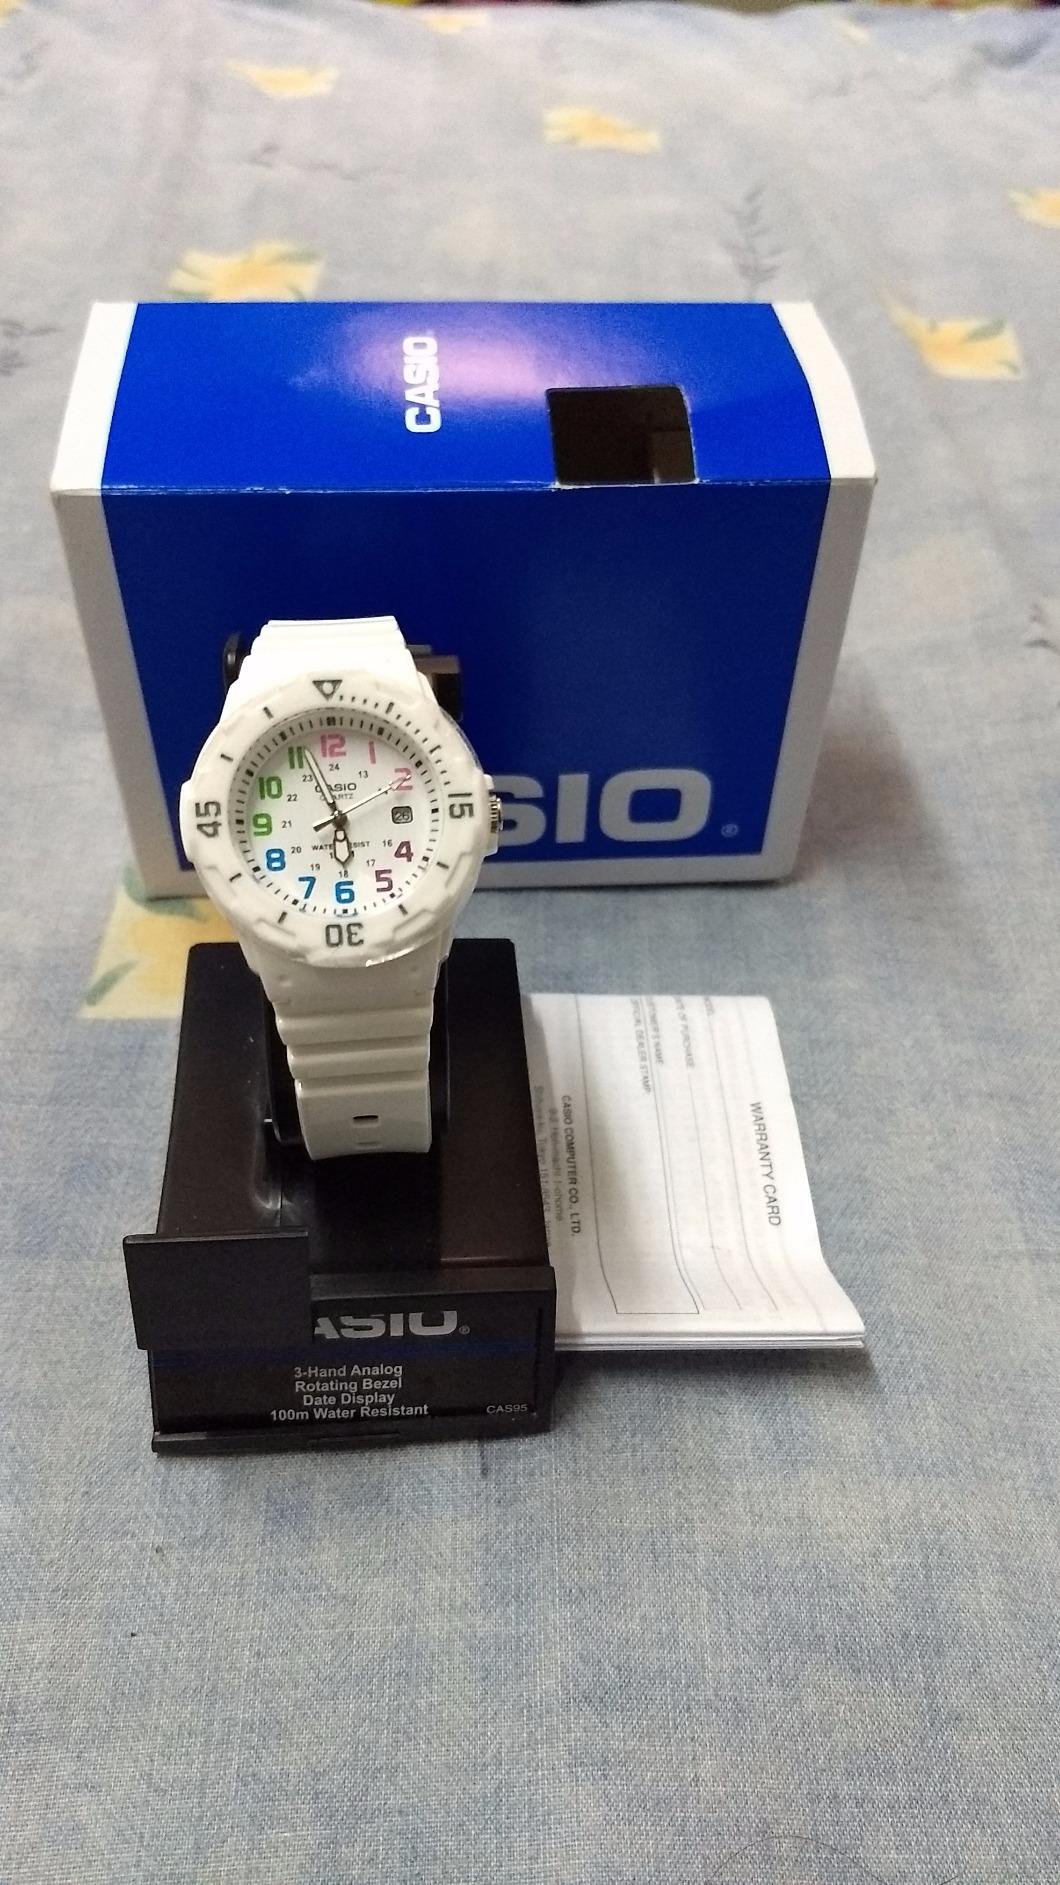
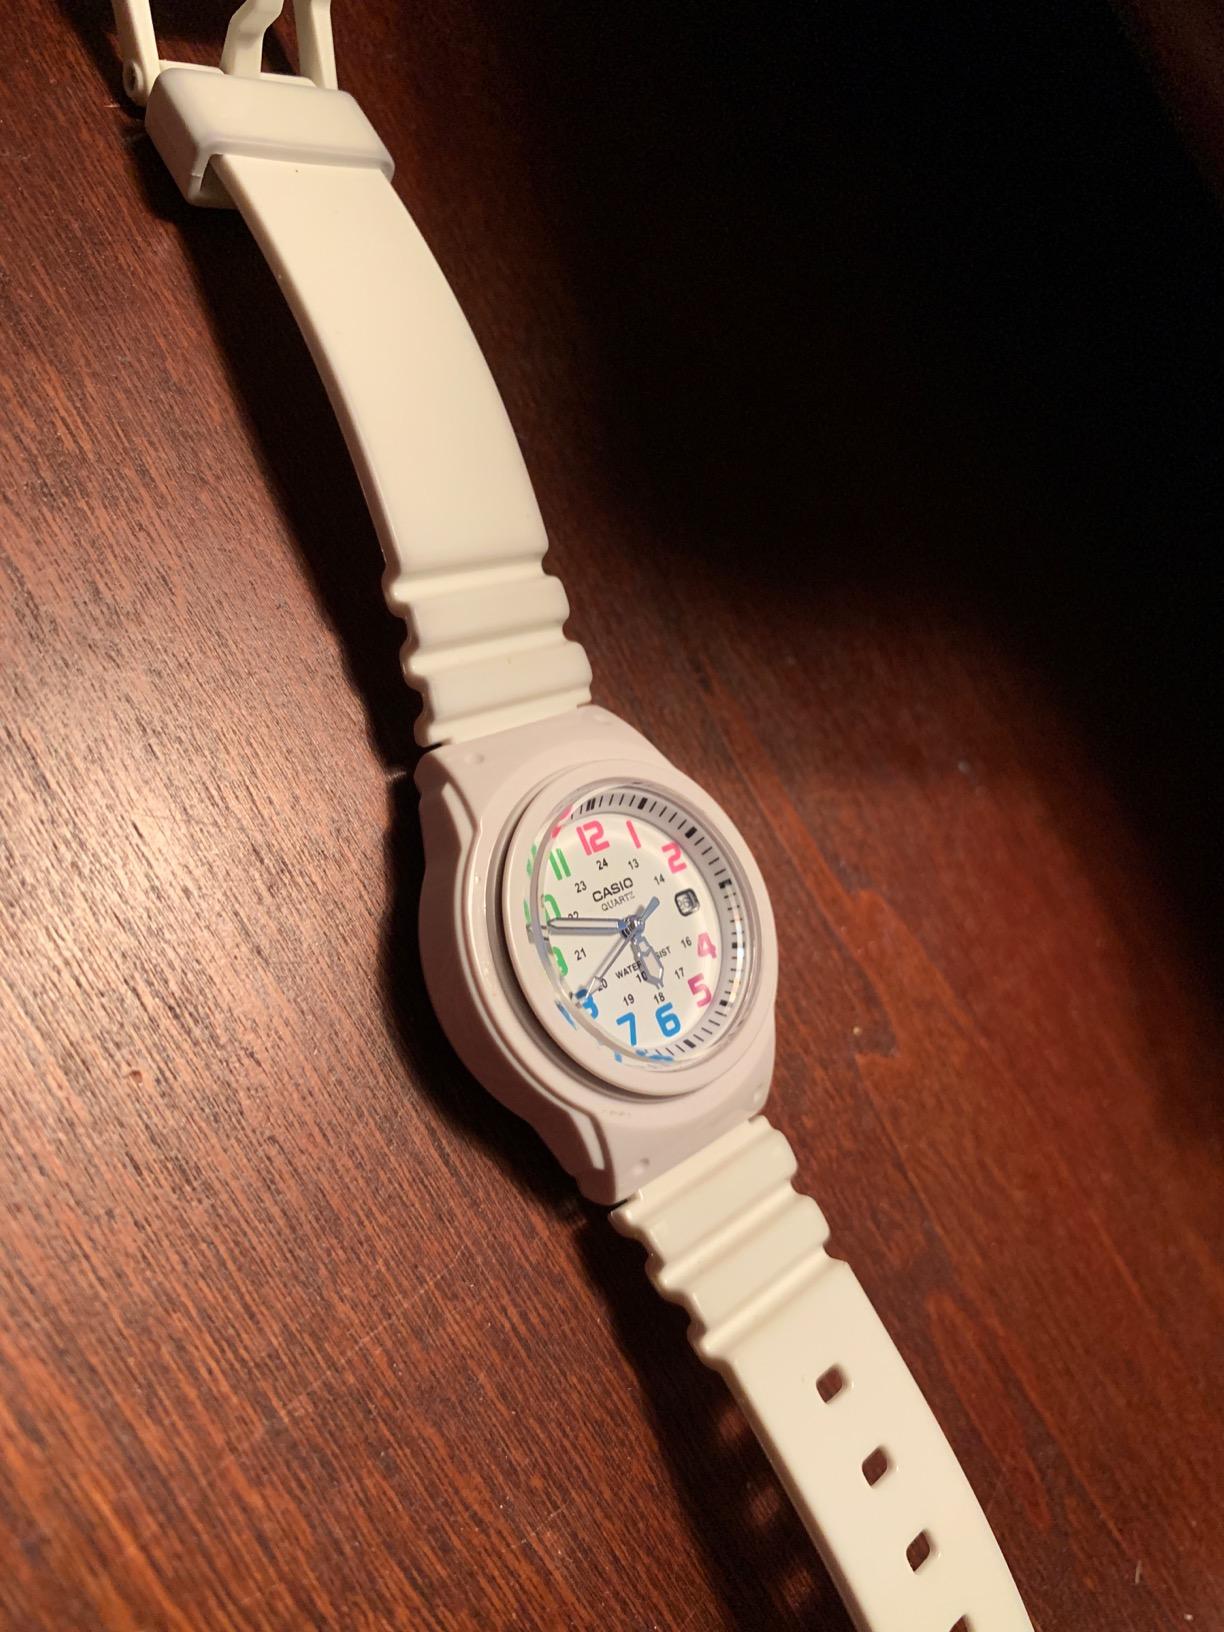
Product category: accessories_watch
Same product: yes